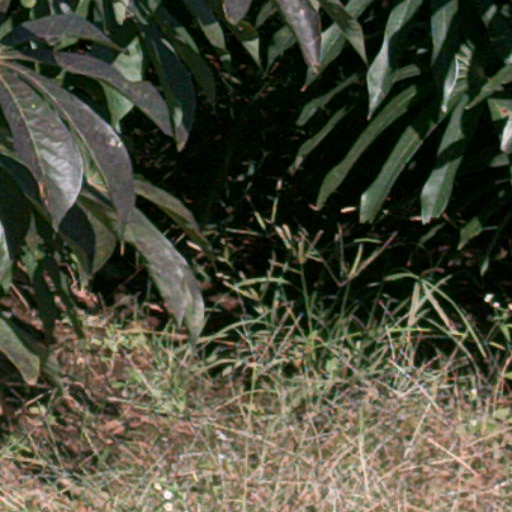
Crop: cassava